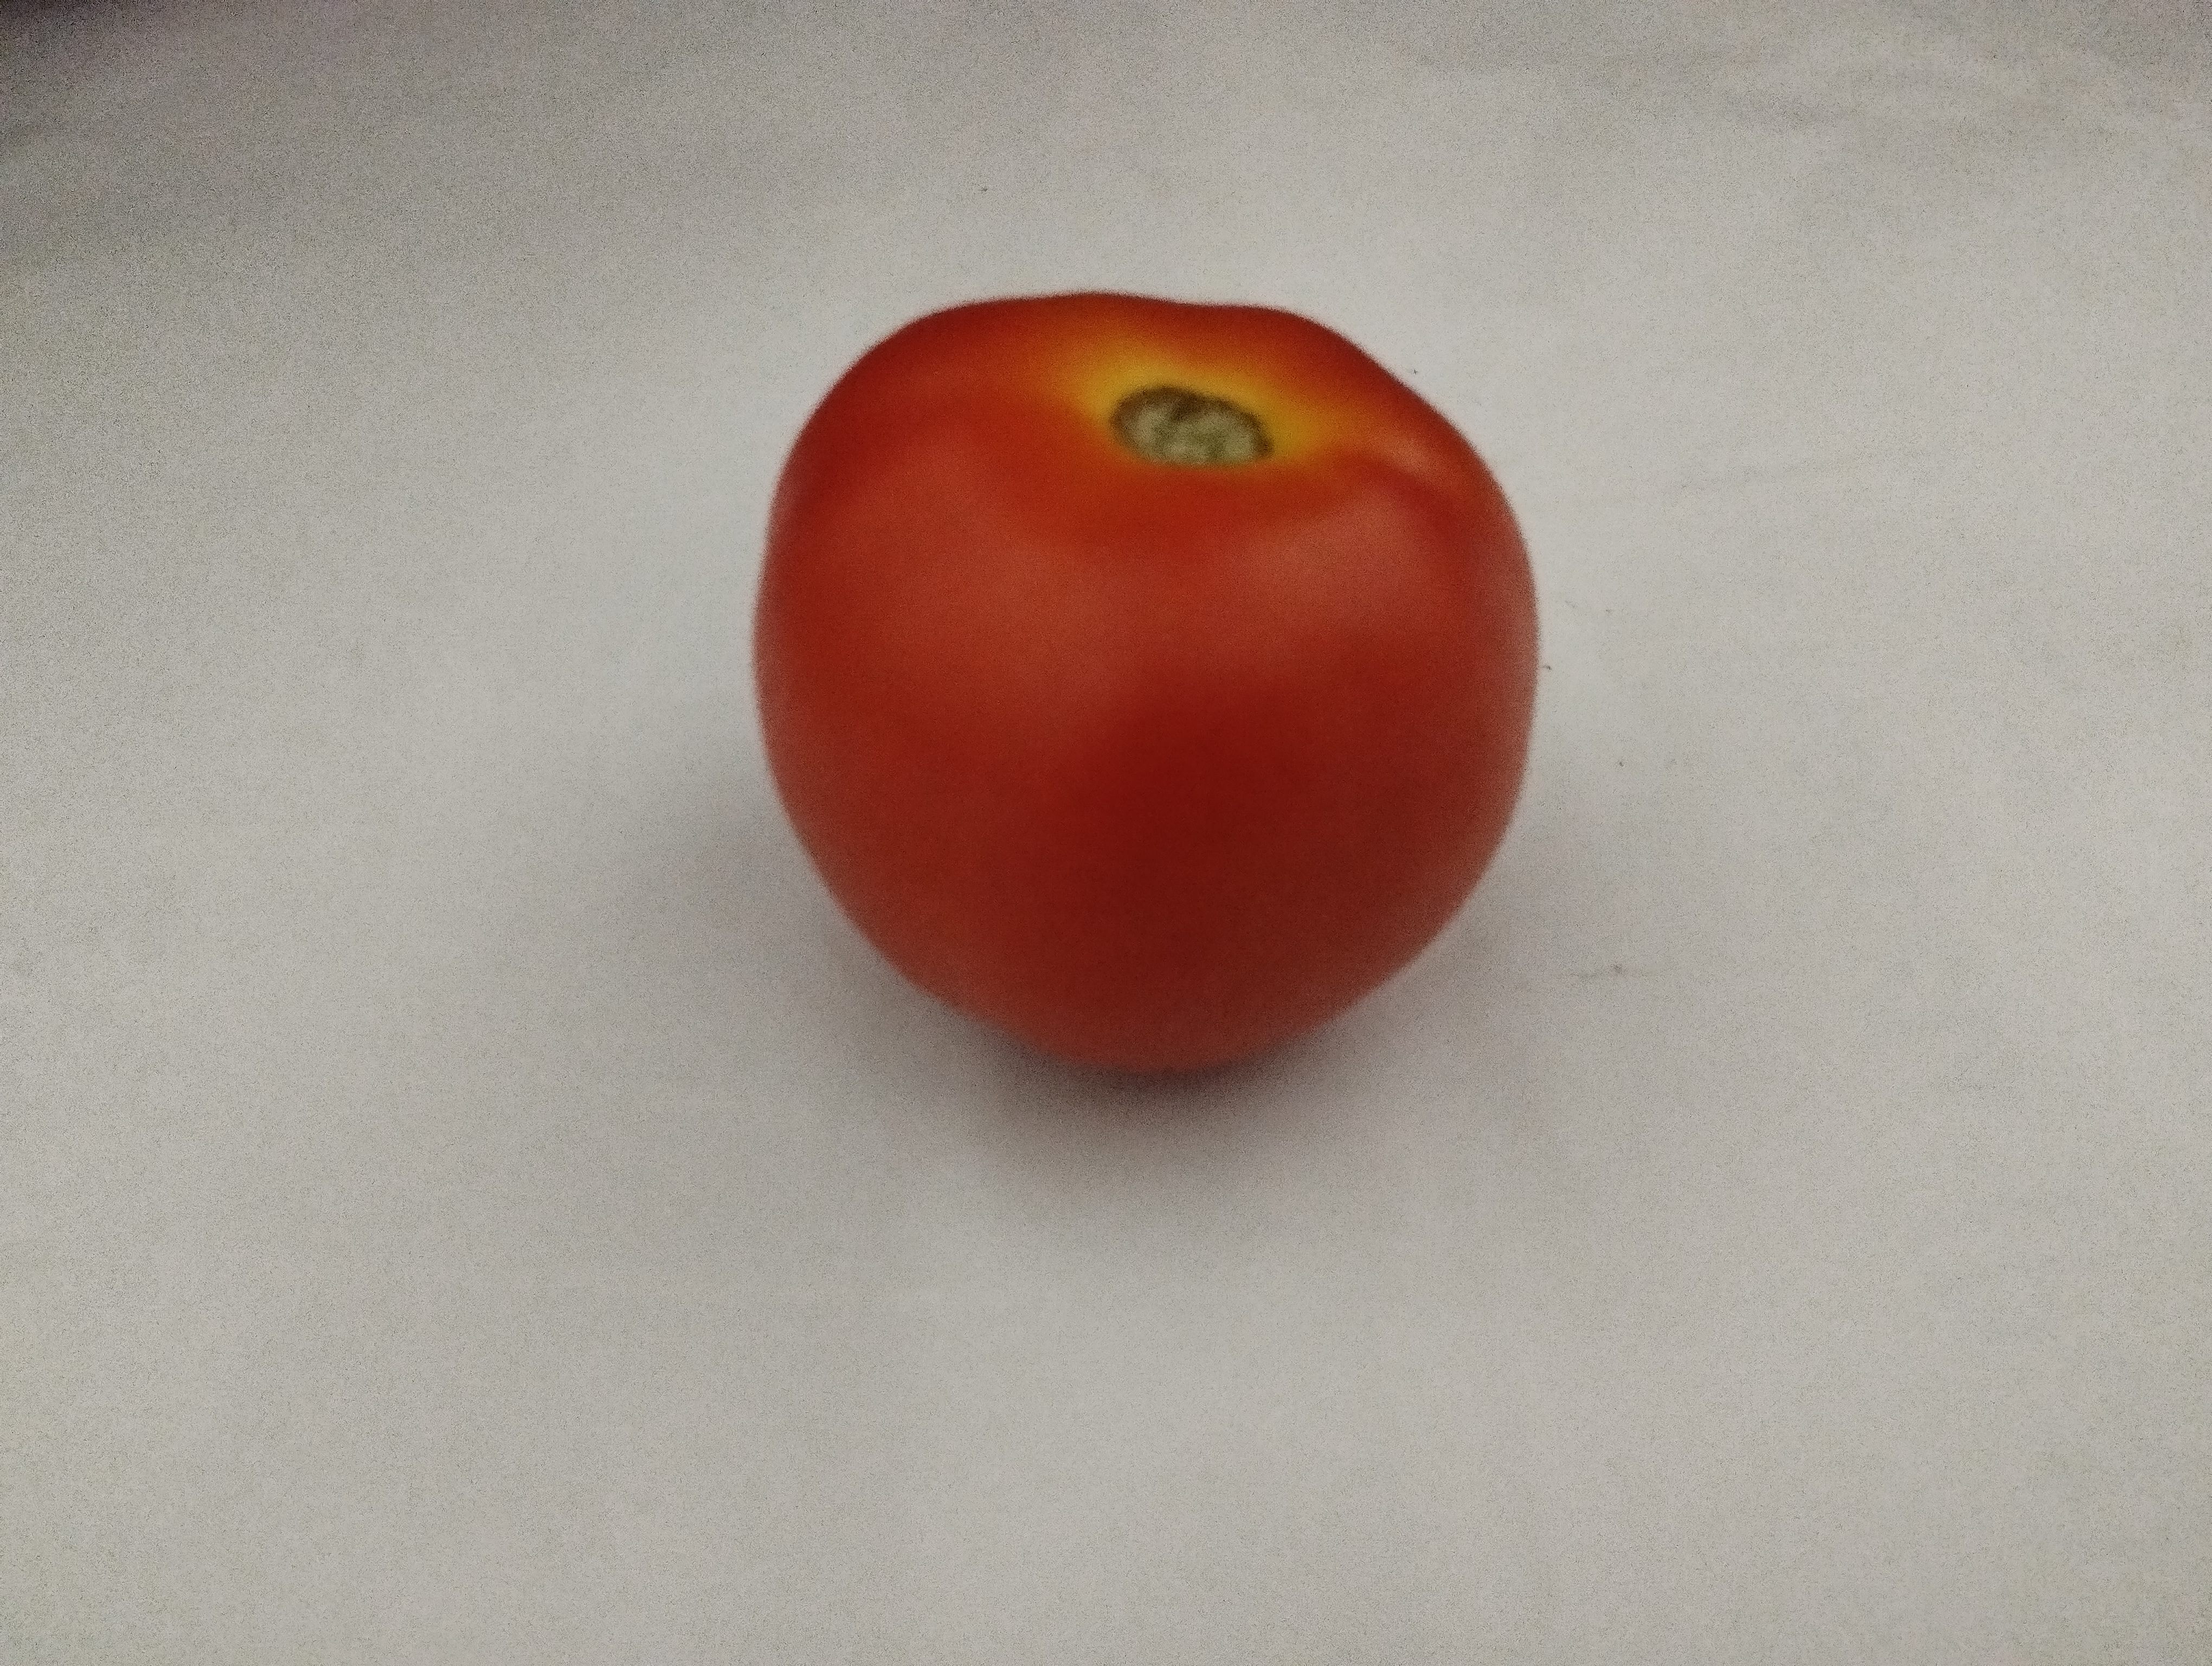
Label: Solanum Iycopersicum